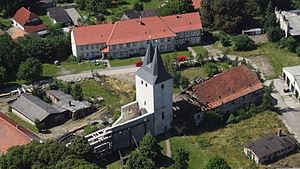
L'abbaye de Stötterlingenburg est une ancienne abbaye bénédictine à Lüttgenrode, quartier d'Osterwieck, dans le Land de Saxe-Anhalt et le diocèse de Magdebourg.